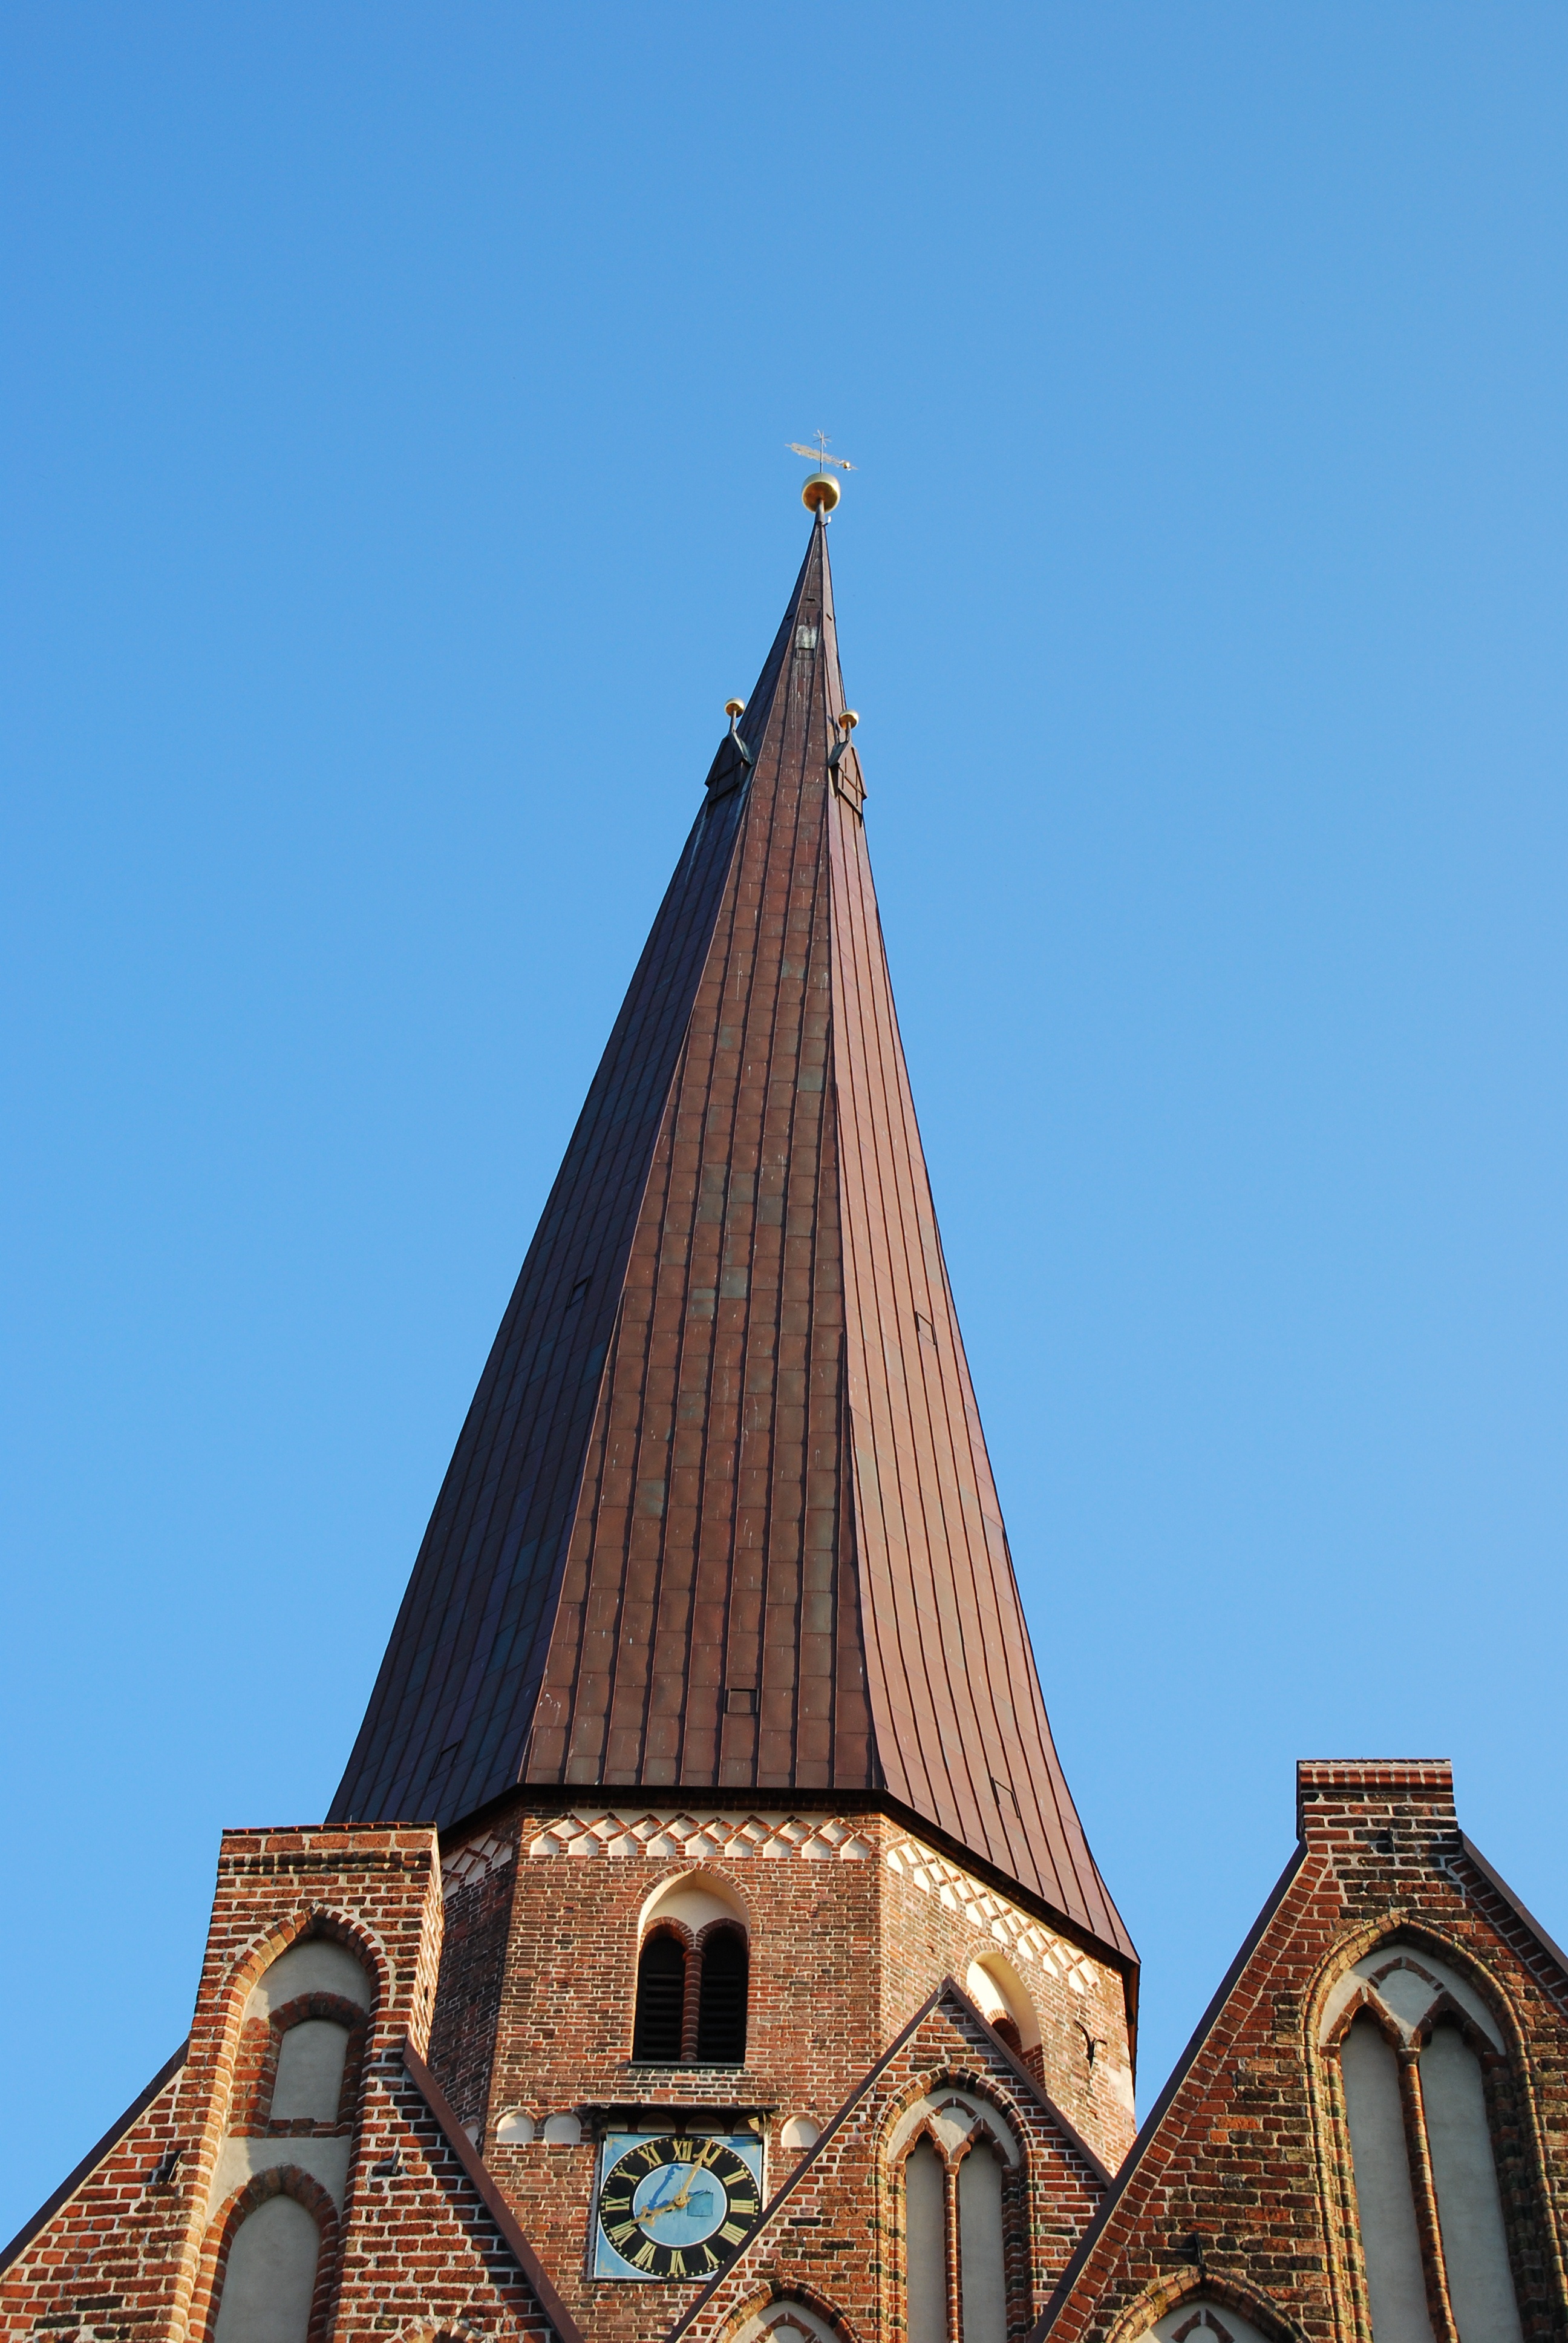
building, tower, landmark, facade, church, cathedral, chapel, place of worship, bell tower, spire, steeple, inclined, askew, salzwedel